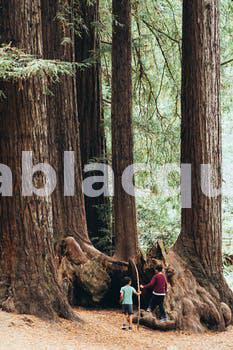
Label: Watermark